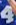
Number: 4